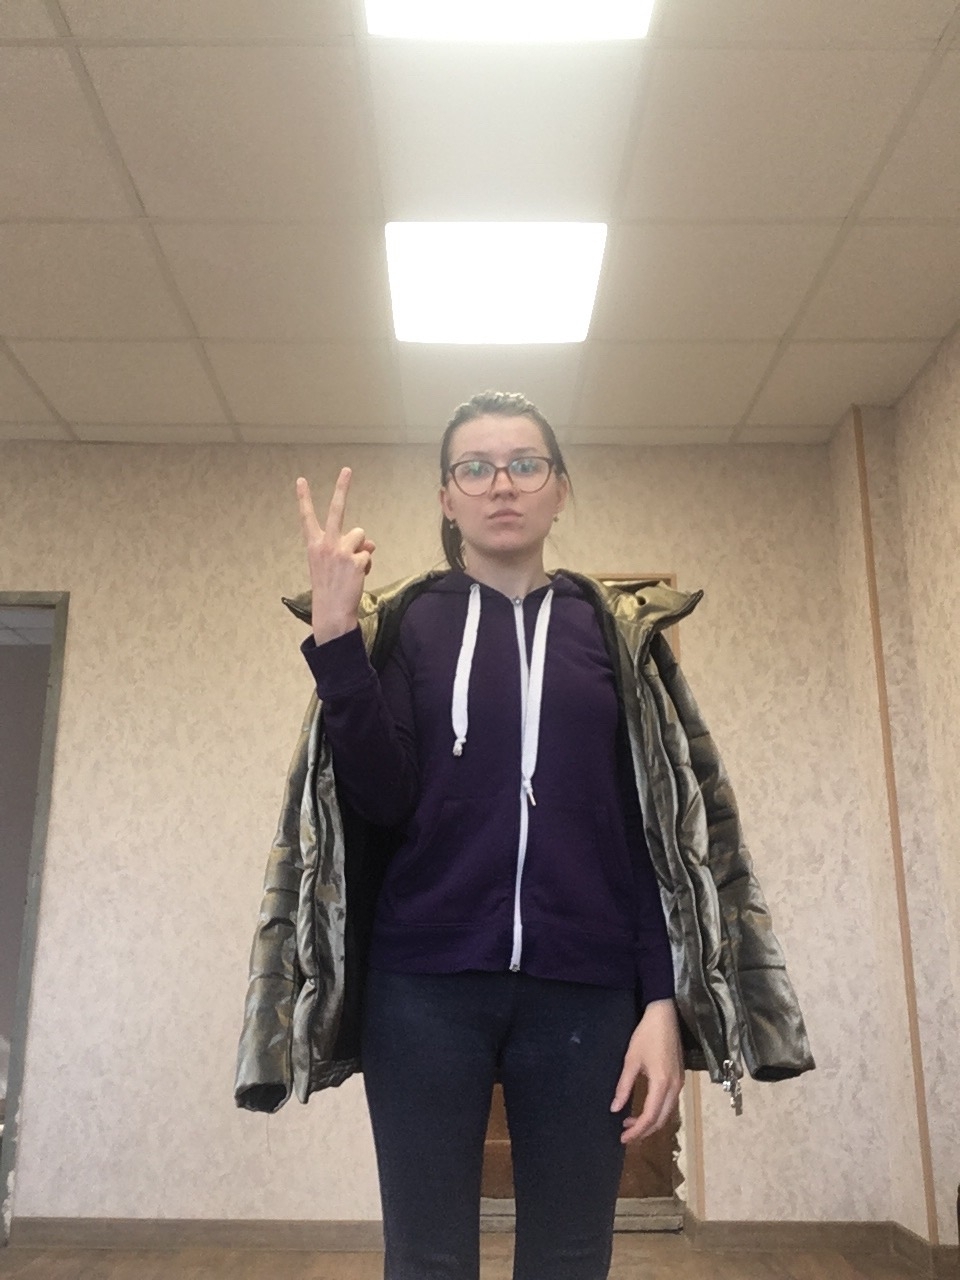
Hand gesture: peace_inverted